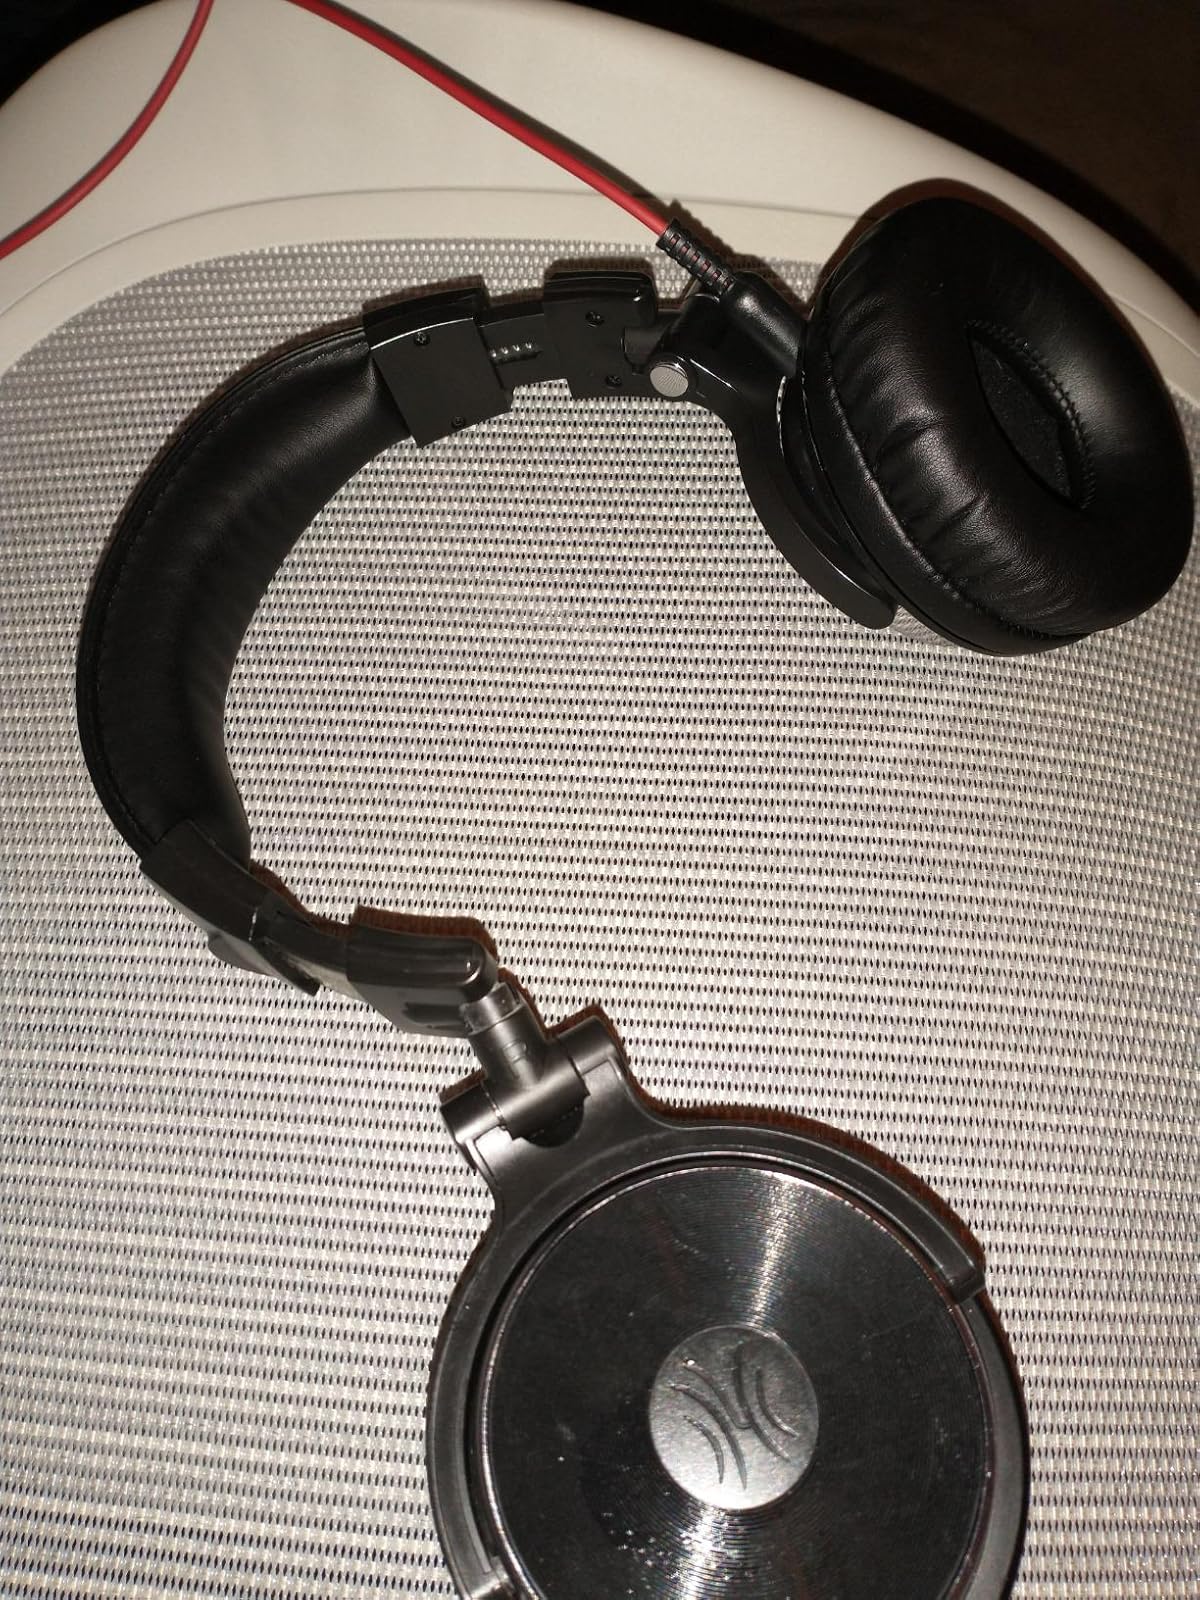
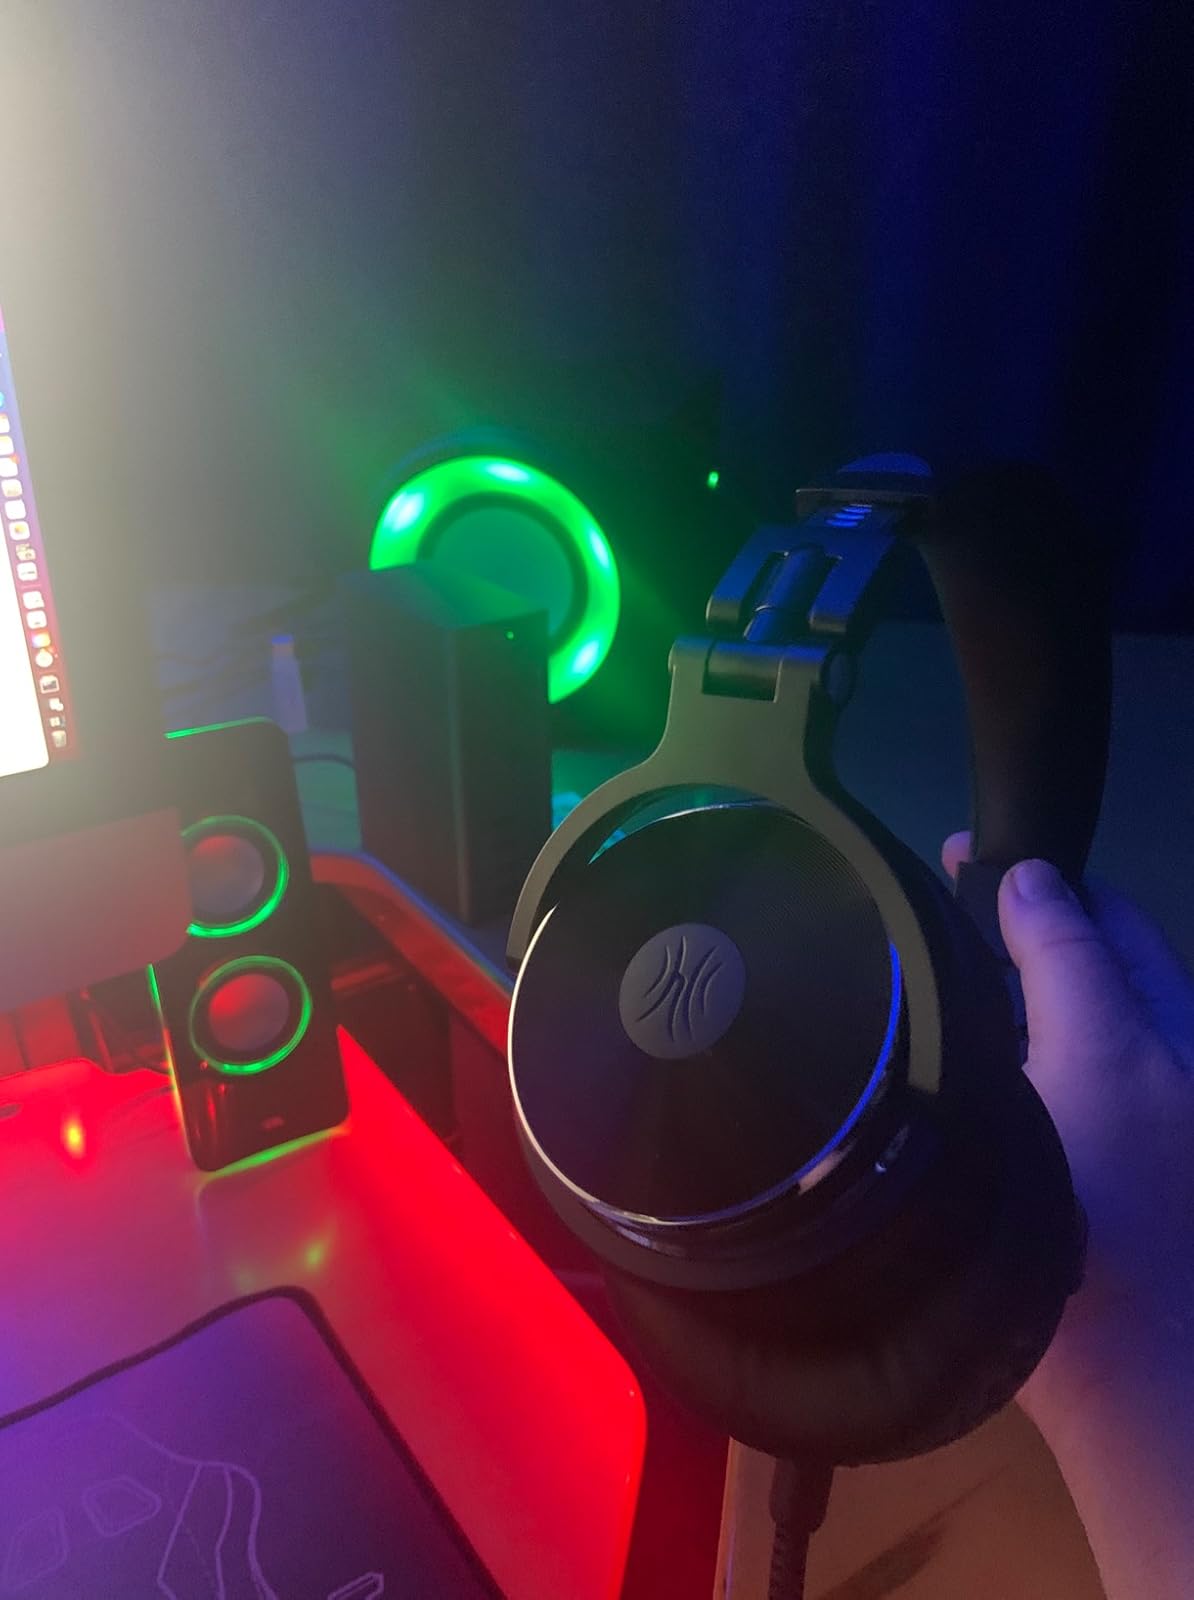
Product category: headphones
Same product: yes